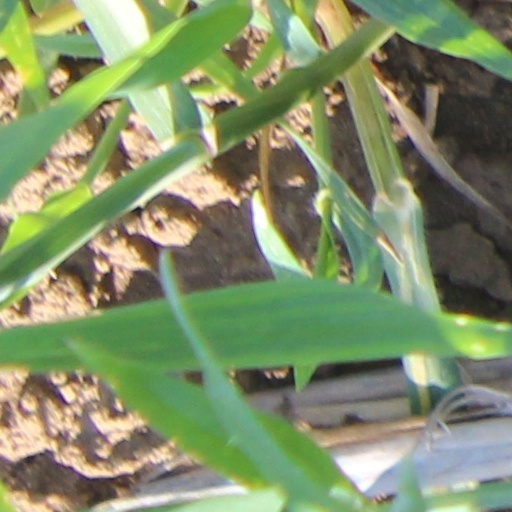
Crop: wheat